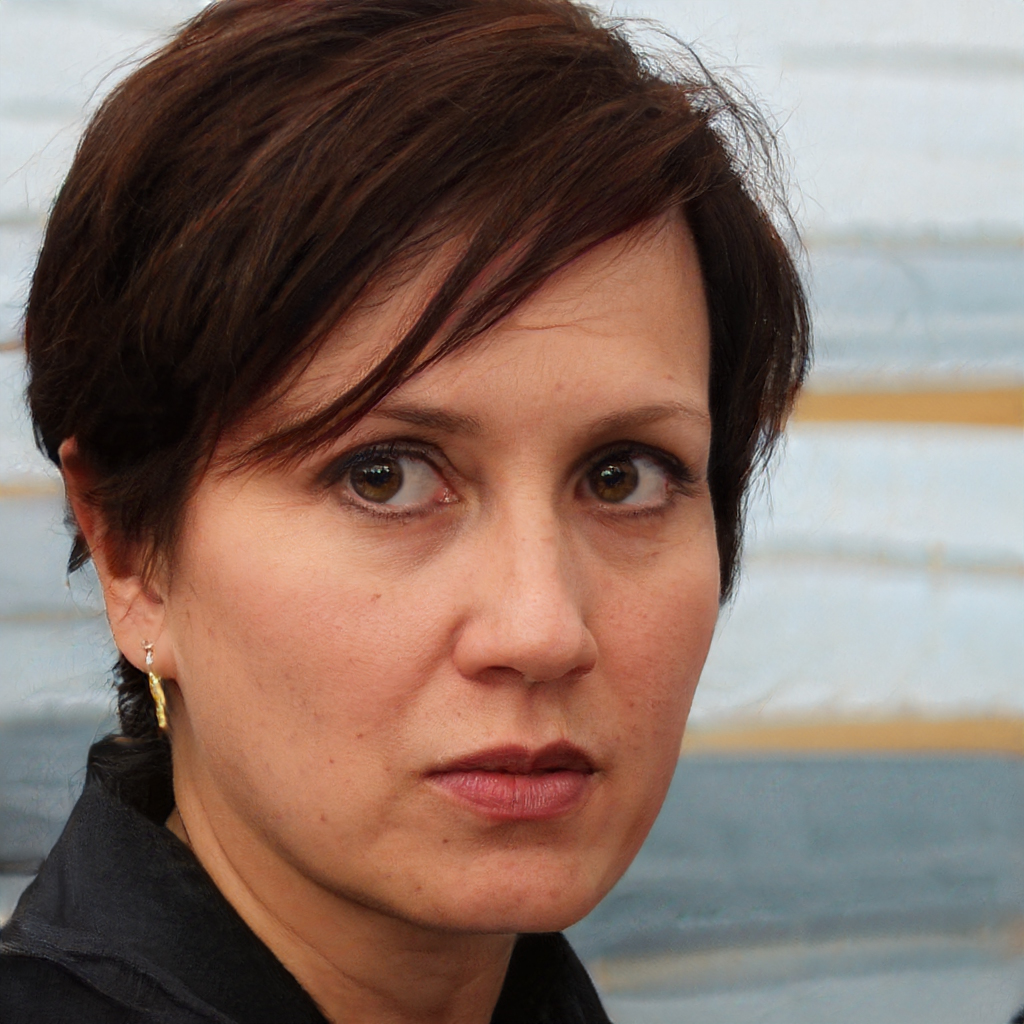
Gender: Female